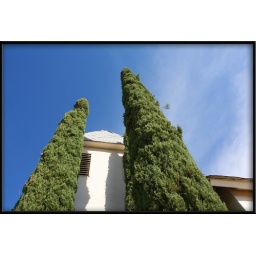
Three Italian Cypress trees look right at home beside this steeple.